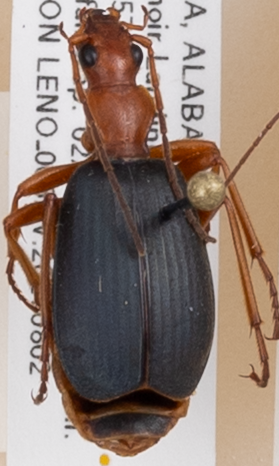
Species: Brachinus alternans
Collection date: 2017-08-02
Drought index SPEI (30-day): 0.334
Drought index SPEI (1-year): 0.39
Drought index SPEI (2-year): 0.782